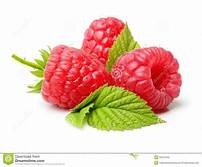
Label: raspberry